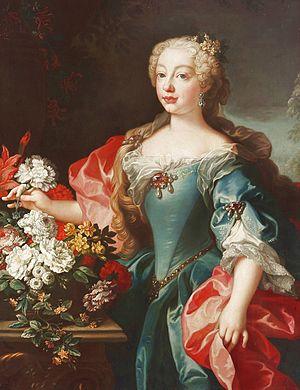
Au cours de son histoire le Portugal n’a eu que deux souveraines en titre : Marie Iʳᵉ de Portugal et Marie II de Portugal. Le titre de reine, cependant, s'est appliqué indifféremment également aux épouses des rois. Le royaume a connu également trois princes consorts, Pierre III de Portugal, Ferdinand II de Portugal et Auguste de Leuchtenberg. Pierre III et Ferdinand II se firent par la suite titrer roi de Portugal.